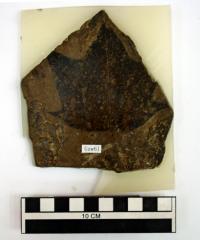
一个化石属于被子植物，其特征描述:叶掌状分裂，基部平截或浅心形，稀圆形，叶边全缘，叶柄较强壮。掌状脉5~7条(少数4条)，自基部伸出角互为40°~45°，近基一对侧主脉短而细，有时明显，与中脉垂直或大于90°。